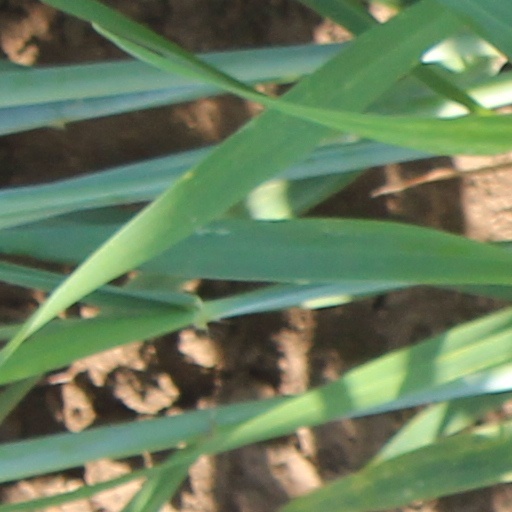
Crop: wheat